John Owen (theologian)

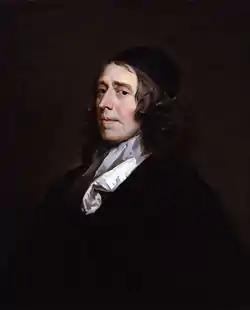

John Owen (161624 August 1683) was an English Puritan Nonconformist church leader, theologian, and vice-chancellor of the University of Oxford. One of the most prominent theologians in England during his lifetime, Owen was a prolific author who wrote articles, treatises, Biblical commentaries, poetry, children's catechisms, and other works. Many of Owen's works reflect the Reformed tradition of Christianity. Owen is still widely read by Reformed Christians today, and is known particularly for his writings on sin and human depravity.